Master Apartments

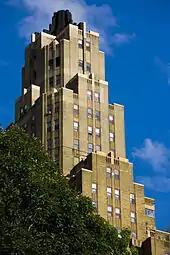
In 2008

In 1958, Louis Horch made his son Frank manager of the building. During the 1950s and 1960s, the Manhattan Valley neighborhood (then known as Bloomingdale), where the Master Building is located, saw its culturally-oriented middle class renters depart. Many of them may have bought houses in the city's suburbs. As a consequence, the museum and cultural center lost their audience and in 1971 they were forced to close. Their holdings were donated to Brandeis University and cultural initiatives such as the Master Institute Chorus, founded in 1960, either folded, or, as in the case of the chorus, became affiliated with other organizations, such as the New Amsterdam Singers. The Horches' daughter, Oriole, became advisory consultant for the collection at Brandeis. The building's auditorium continued to present concerts, plays, readings, and lectures in the 1940s and into the 1950s. From 1961 through 1989 the Equity Library Theater leased it for productions showcasing the talents of New York actors.